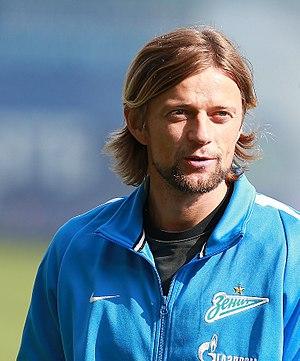
Anatoliy Oleksandrovych Tymoshchuk, né le 30 mars 1979 à Loutsk, est un footballeur international ukrainien évoluant au poste de milieu défensif.